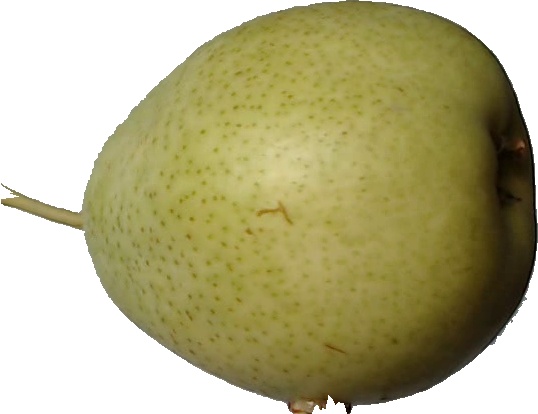
Label: pear_1